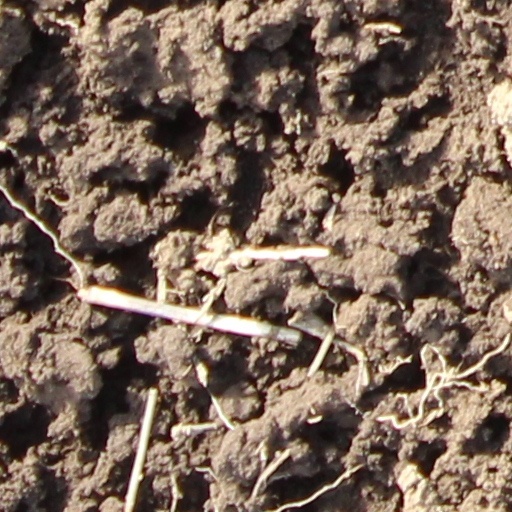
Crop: wheat